Norrtälje Municipality

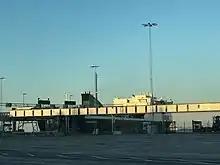
Kapellskär port

Norrtälje is located approximately 75 km northeast of central Stockholm. The European route E18 connects Norrtälje to other parts of Stockholm. Some of the major bus lines to Norrtälje include 620 and 621 from Åkersberga, 639 from Stockholm and Östhammar, 647 from the Stockholm-Arlanda Airport, 676 from Stockholm and 677 from Uppsala.